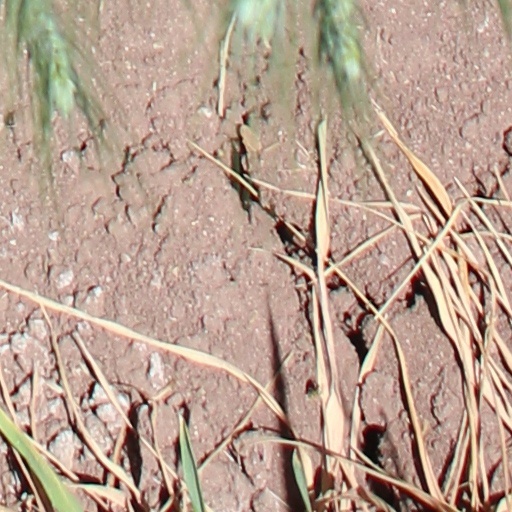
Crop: wheat